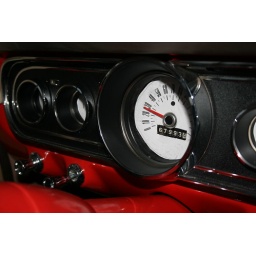
We have driven the 66 Mustang 99 miles. We are just coming home from another car show in Rineyville, Kentucky.